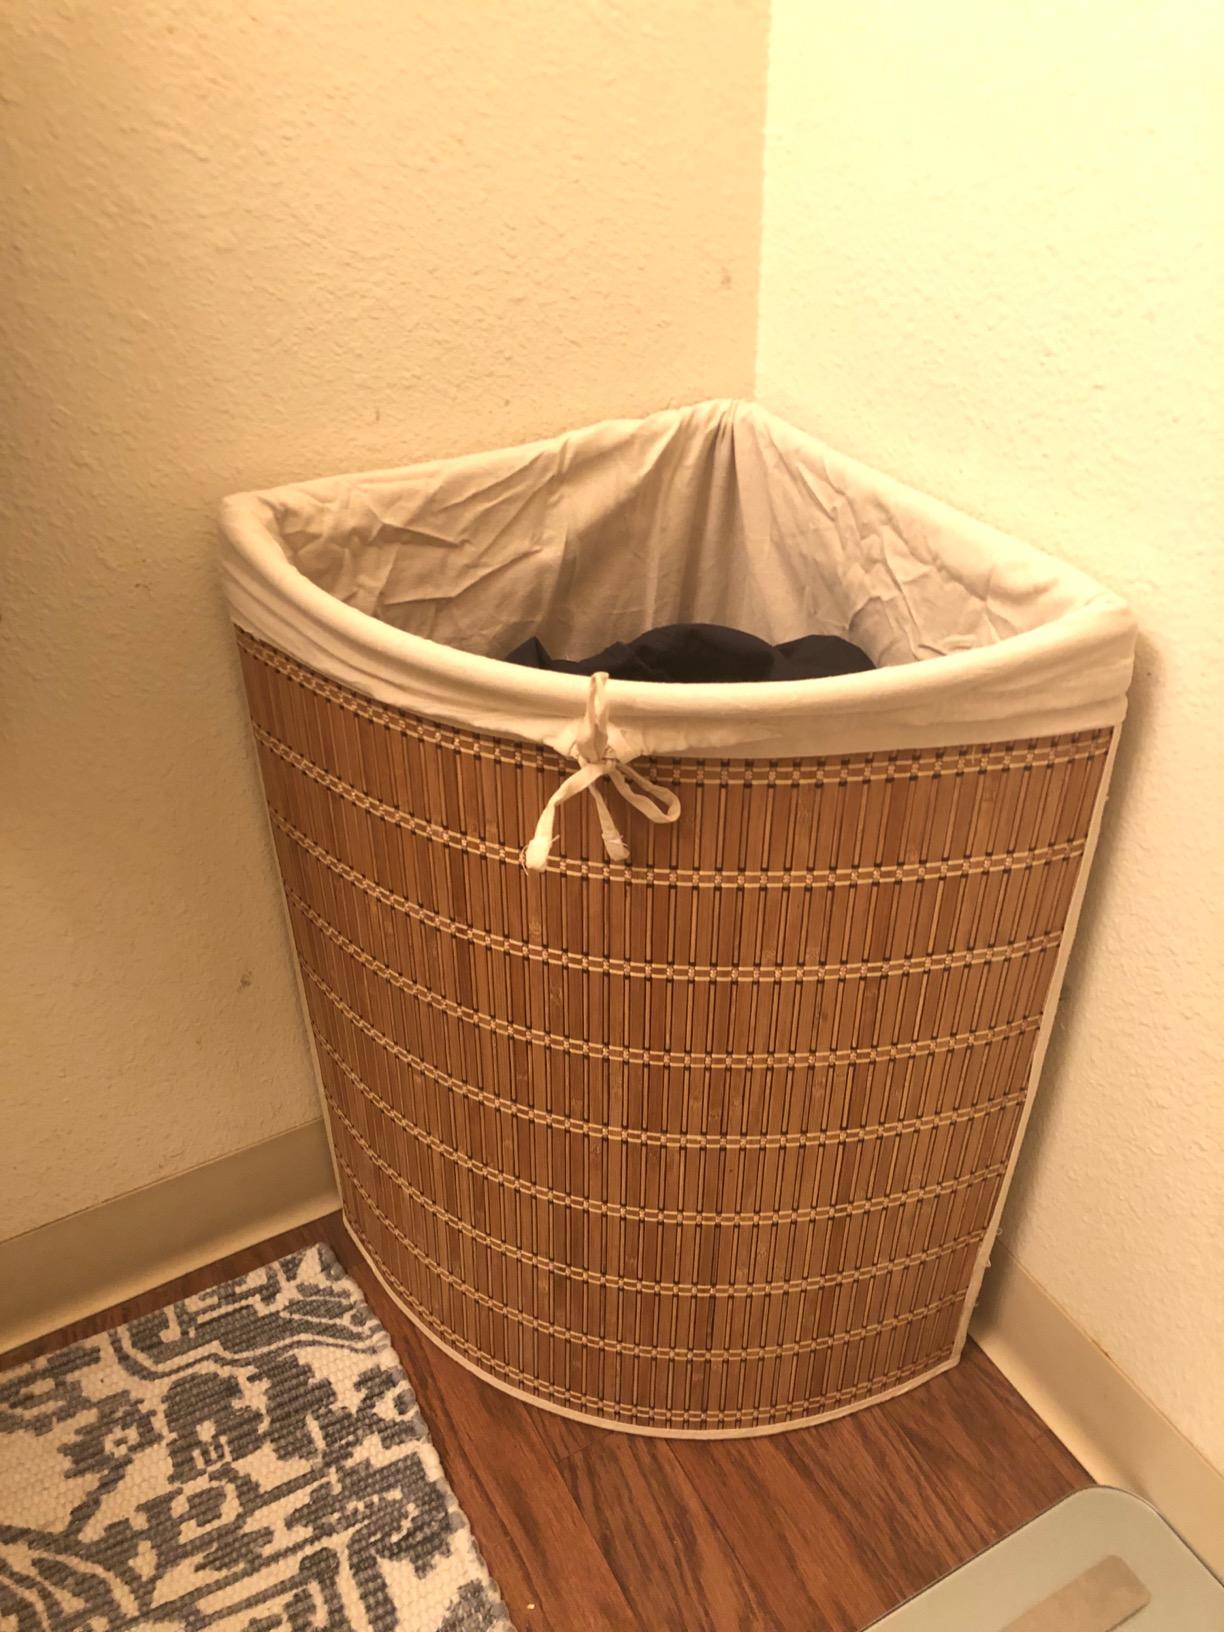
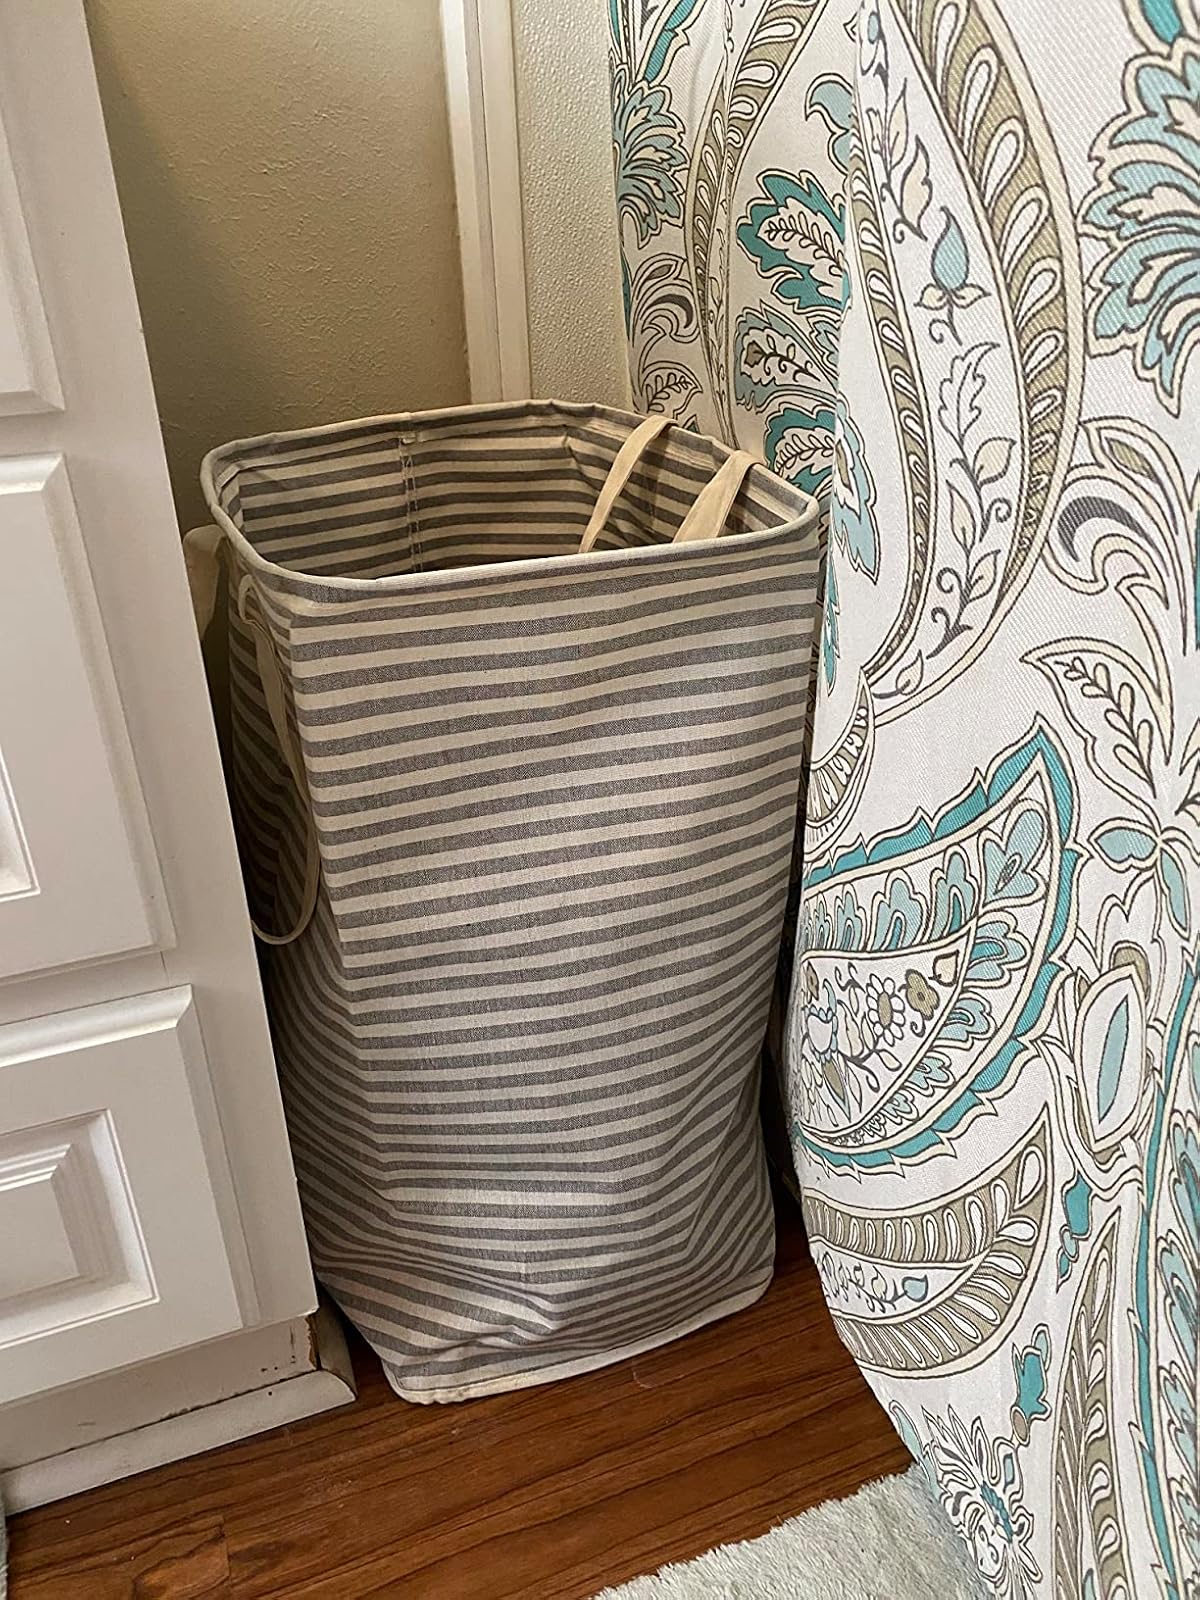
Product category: items_hamper
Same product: no